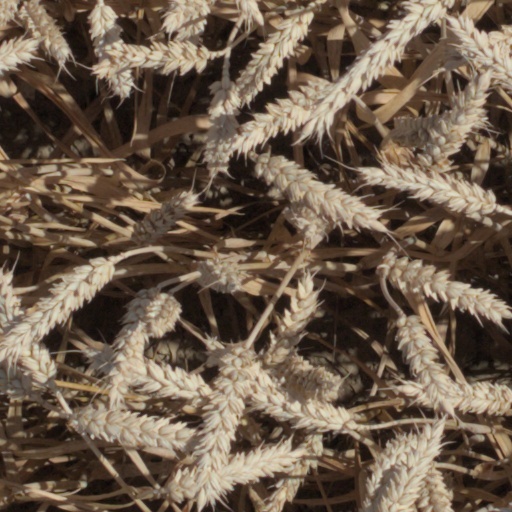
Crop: wheat